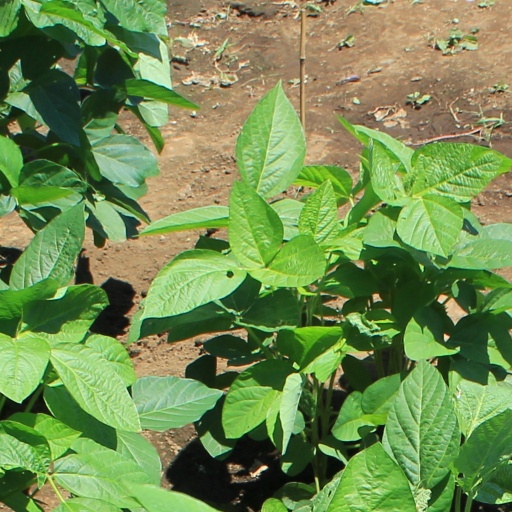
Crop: soybean